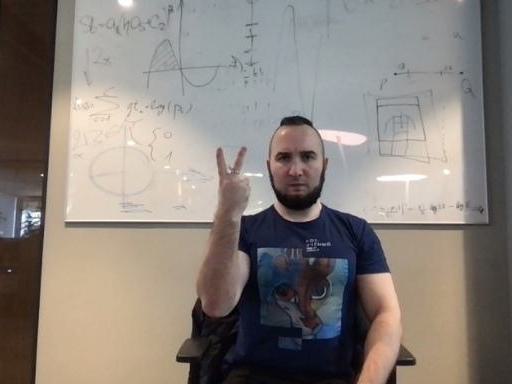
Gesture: peace_inverted